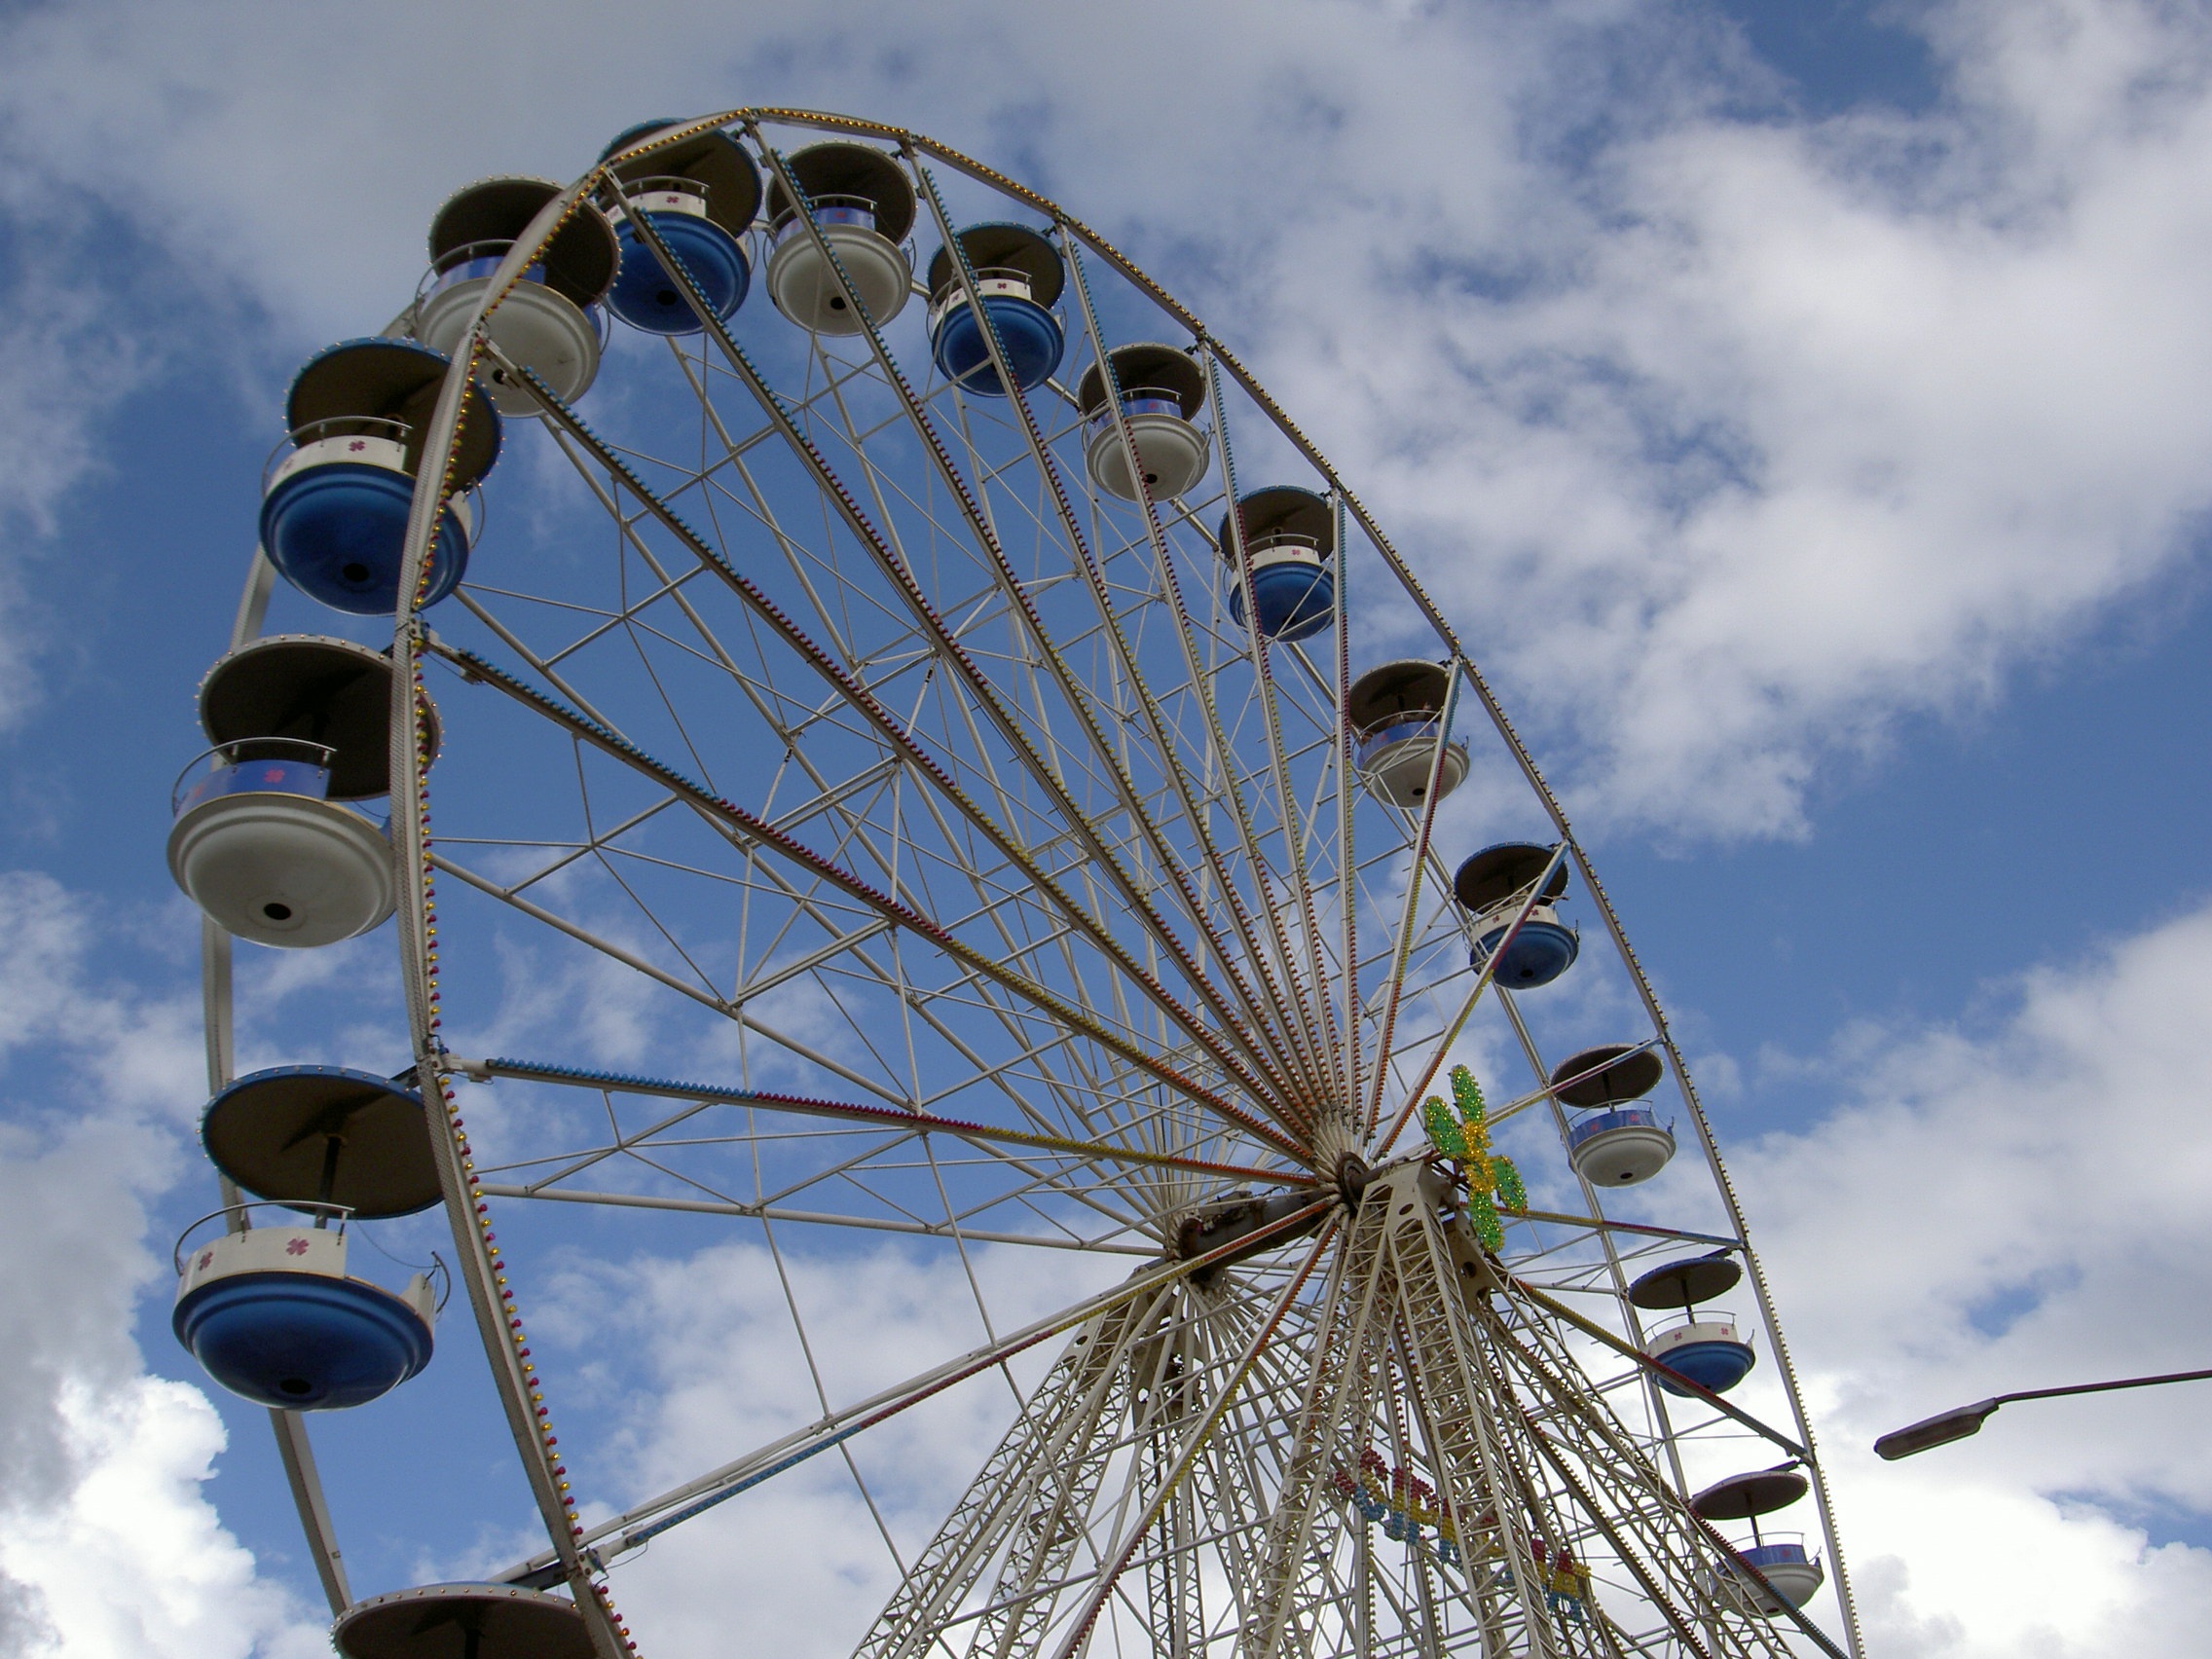
sky, recreation, ferris wheel, amusement park, park, carousel, tourist attraction, rides, fair, year market, amusement ride, outdoor recreation, geographical feature